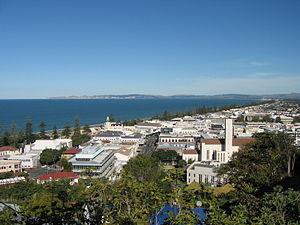
Napier est une ville située dans l'île du Nord en Nouvelle-Zélande. Elle est bordée par la Hawke's Bay et située à 140 kilomètres de Taupo et à 320 kilomètres de la capitale néo-zélandaise Wellington. Sa population est estimée à 61 100 habitants en 2016.
La septième édition de la Coupe du monde de rugby à XV 2011, organisée tous les quatre ans depuis 1987 est organisée par la Nouvelle-Zélande. Celle-ciest choisie par l'International Rugby Board de préférence au Japon et à l'Afrique du Sud, au cours d'une réunion à Dublin, Irlande. C'est le plus grand événement sportif jamais tenu en Nouvelle-Zélandeéclipsant ainsi la Coupe du monde de rugby à XV 1987, les Jeux du Commonwealth de 1990, la Coupe du monde de cricket de 1992 et la Coupe de l'America 2003. Les organisateurs attendaient 95 000 visiteurs d'outre-mer en Nouvelle-Zélande.